William Morse (British politician)

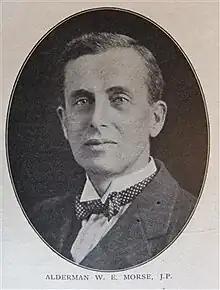
William Ewart Morse

William Ewart Morse (23 November 1878 – 18 December 1952) was an English businessman and Liberal Party politician, briefly Member of Parliament for Bridgwater and later a member of Wiltshire County Council.